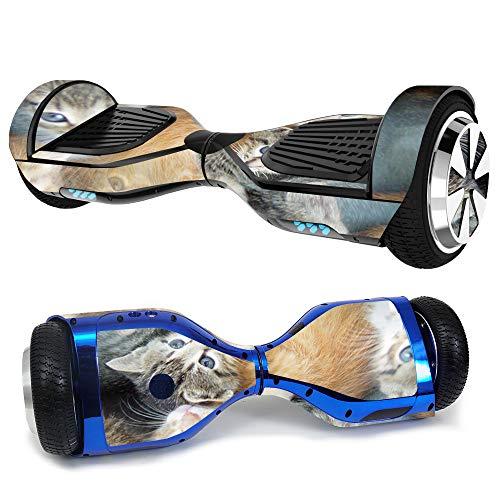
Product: MightySkins Skin Compatible with Hover-1 H1 Hoverboard Scooter - Kittens | Protective, Durable, and Unique Vinyl Decal wrap Cover | Easy to Apply, Remove, and Change Styles | Made in The USA
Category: Sports & Outdoors | Outdoor Recreation | Skates, Skateboards & Scooters | Scooters & Equipment | Accessories
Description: SET THE TREND: Show off your own unique style with MightySkins for your Hover-1 Ultra Hoverboard Scooter Don’t like the Kittens skin We have hundreds of designs to choose from, so your Hover-1 Ultra Hoverboard Scooter will be as unique as you are.
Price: $19.99
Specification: ProductDimensions:13x0.1x12inches|ItemWeight:0.16ounces|ShippingWeight:0.96ounces(Viewshippingratesandpolicies)|ASIN:B07JP7D7MP|Itemmodelnumber:HOVH1-Kittens